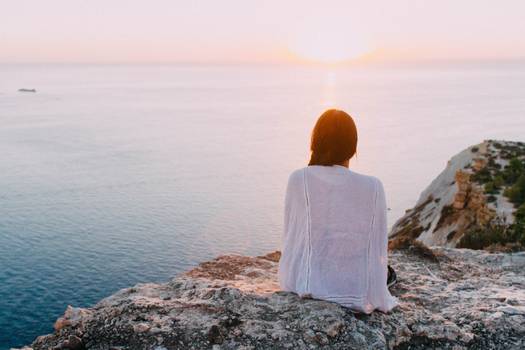
Label: No Watermark